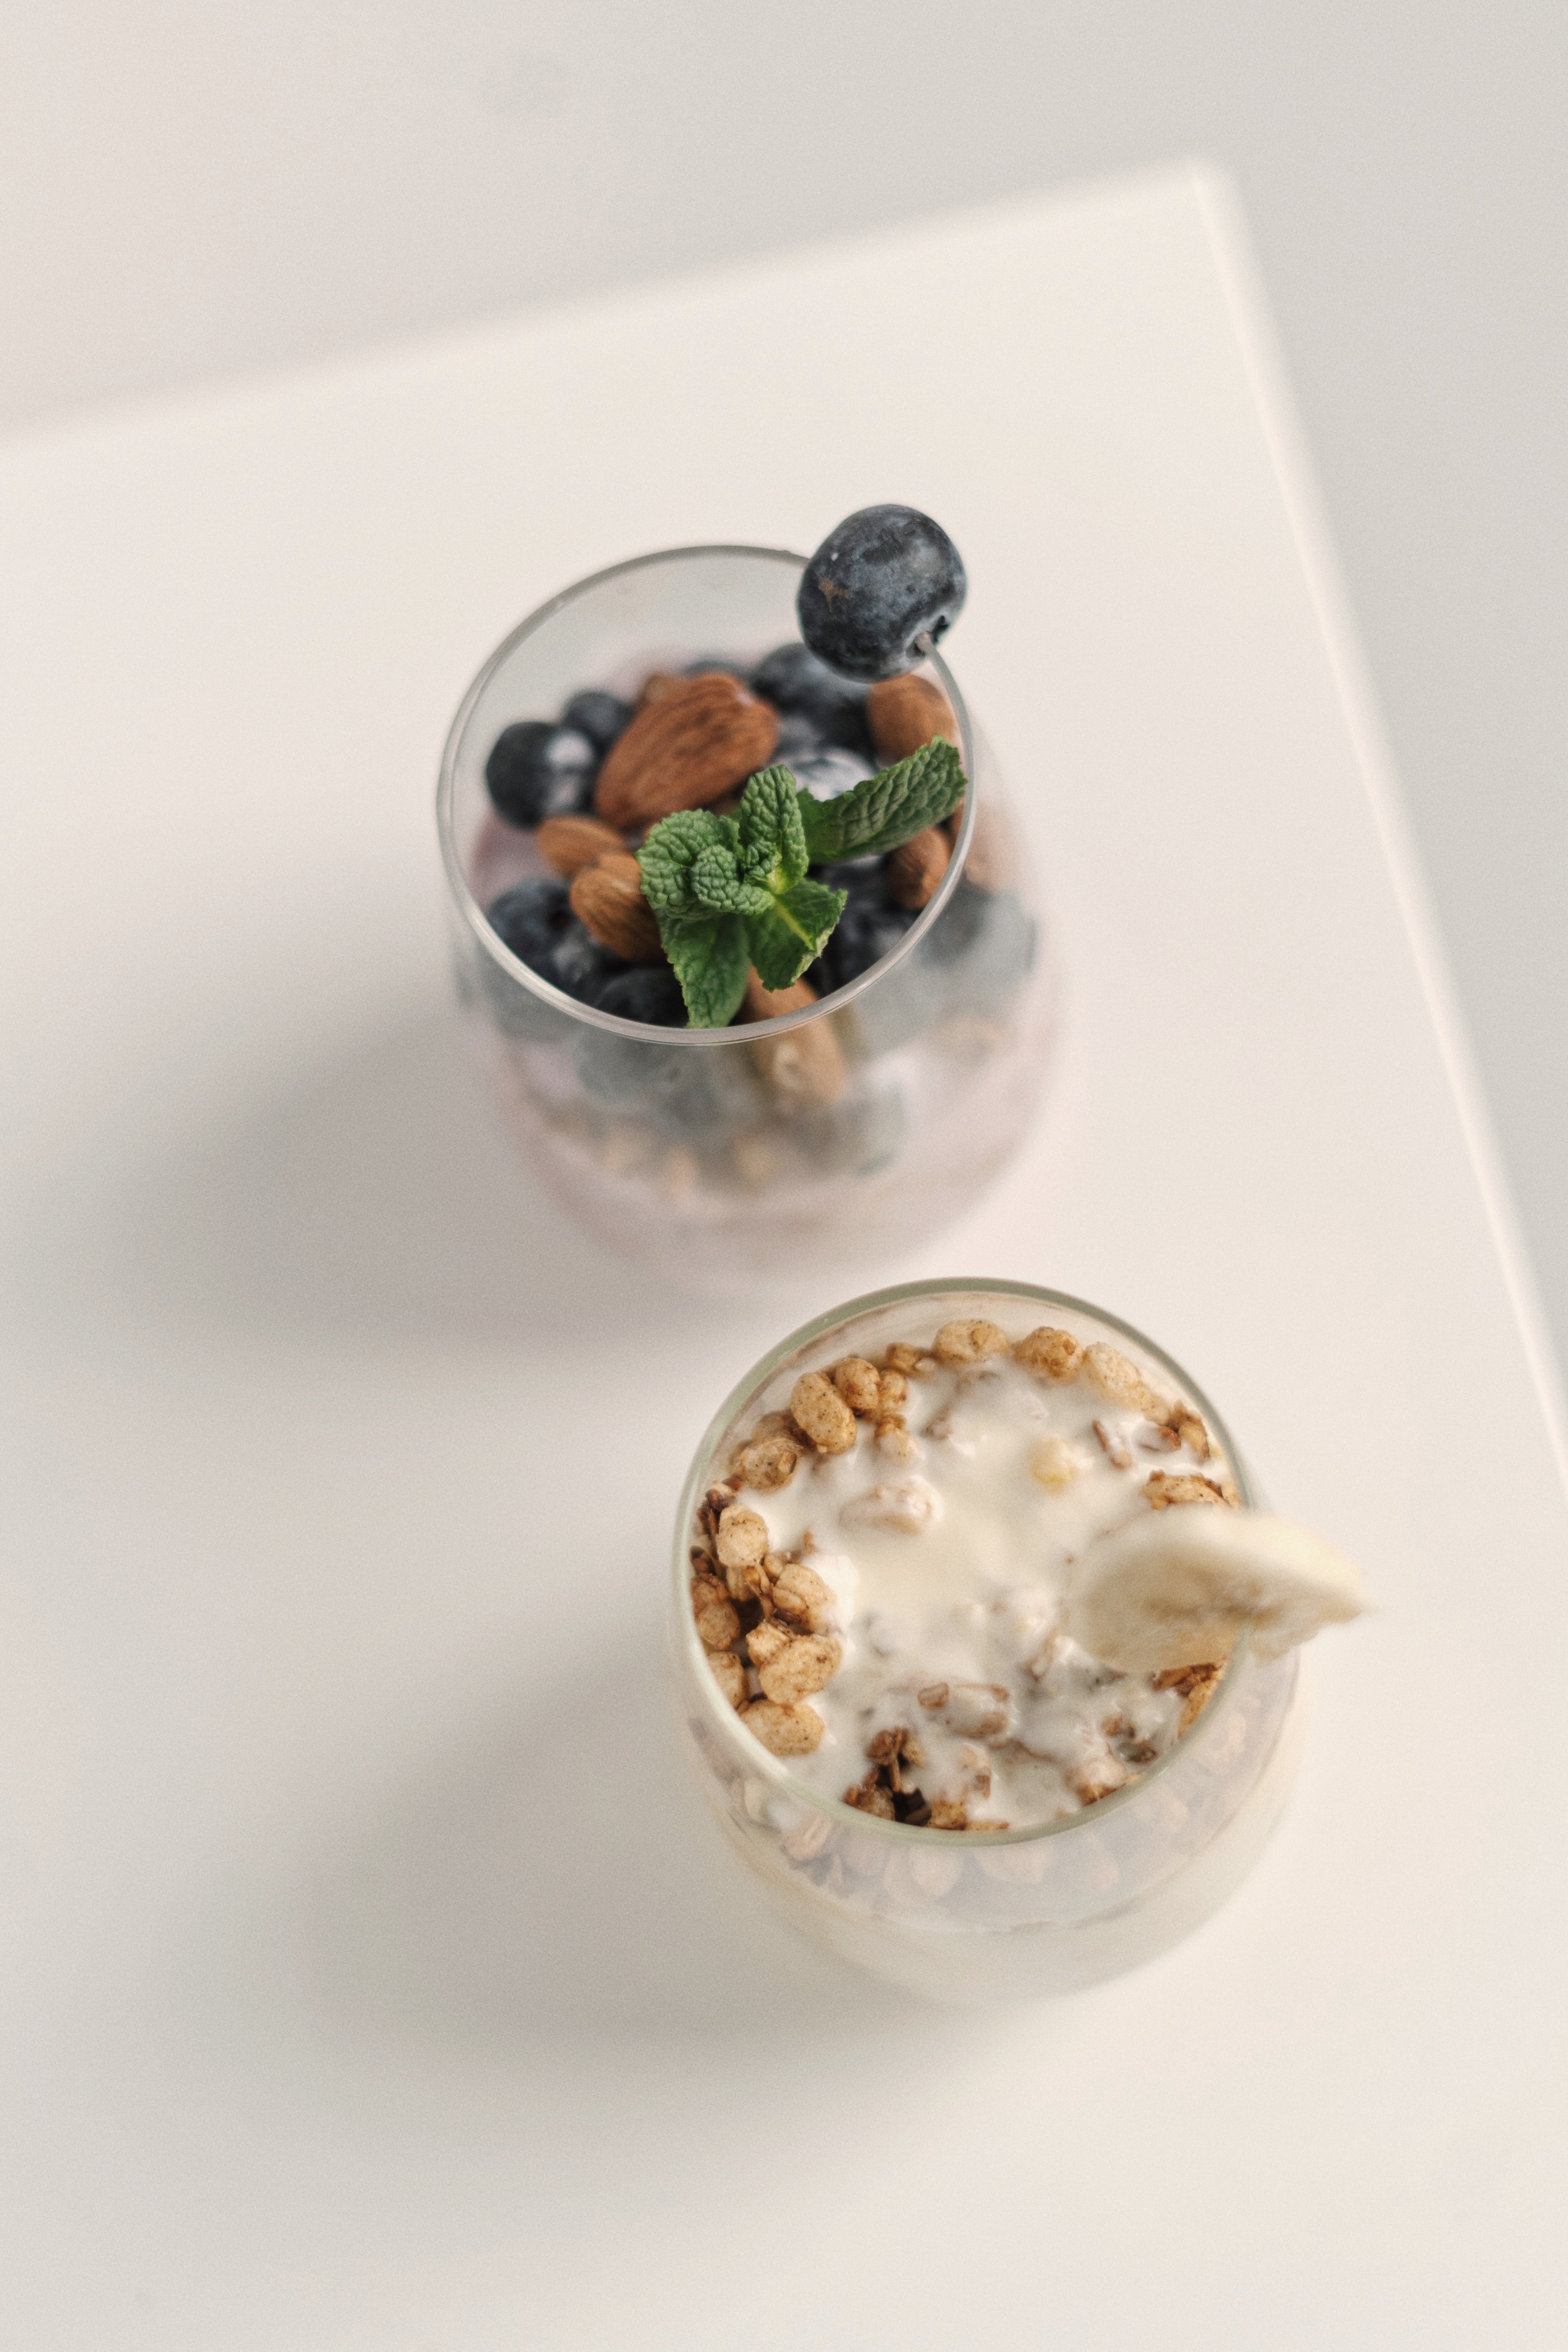
food, liquid, dishware, tableware, ingredient, recipe, flowerpot, serveware, cuisine, dish, porcelain, plant, natural material, ceramic, earthenware, superfood, glass, produce, drinkware, comfort food, fashion accessory, metal, herb, la carte food, twig, delicacy, mixture, paint, still life photography, bowl, pottery, rock, culinary art, vegetarian food, garnish, houseplant, jewellery, meal